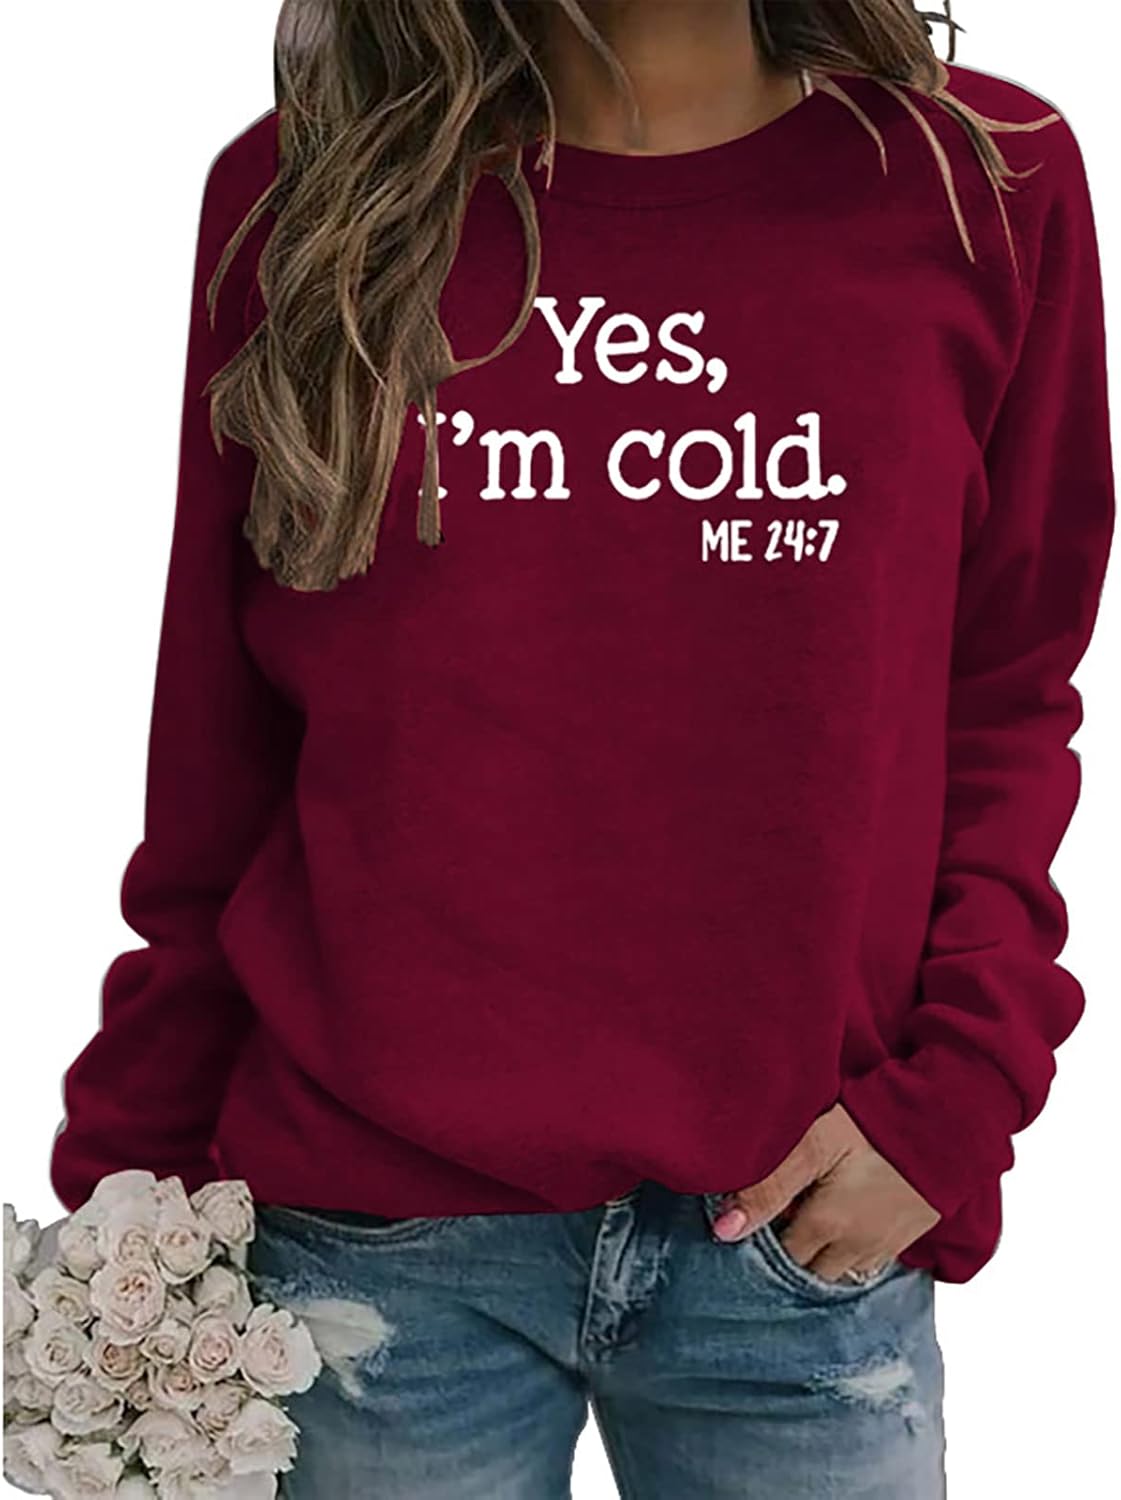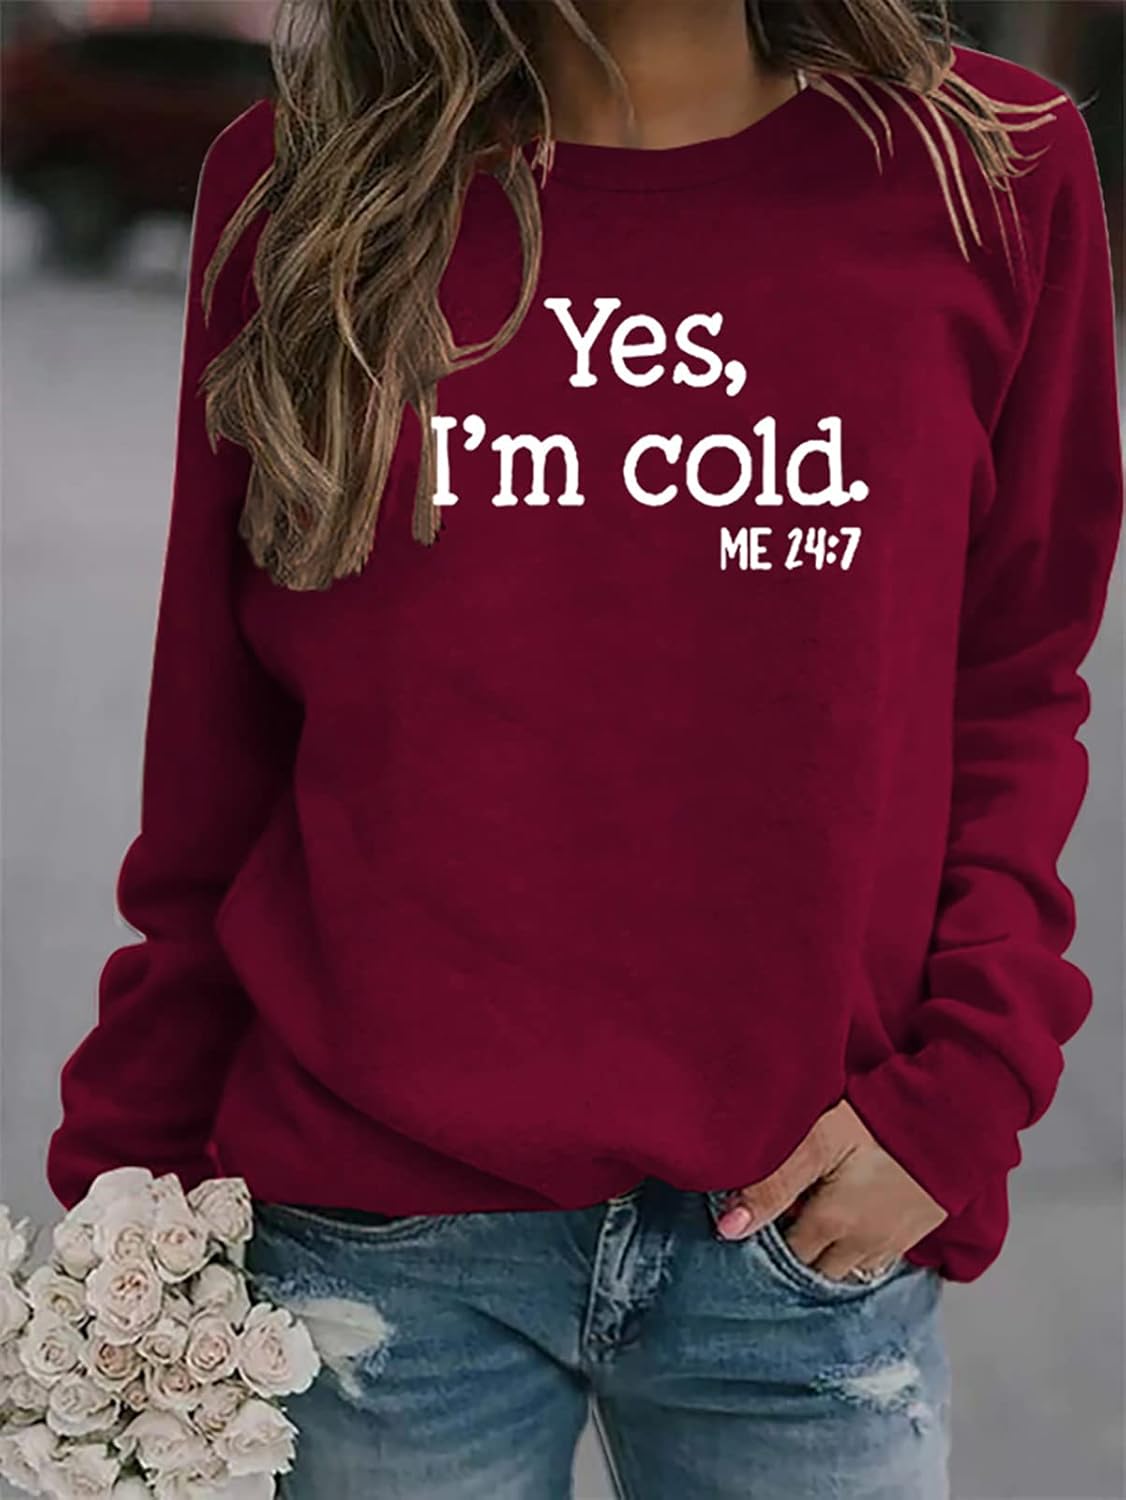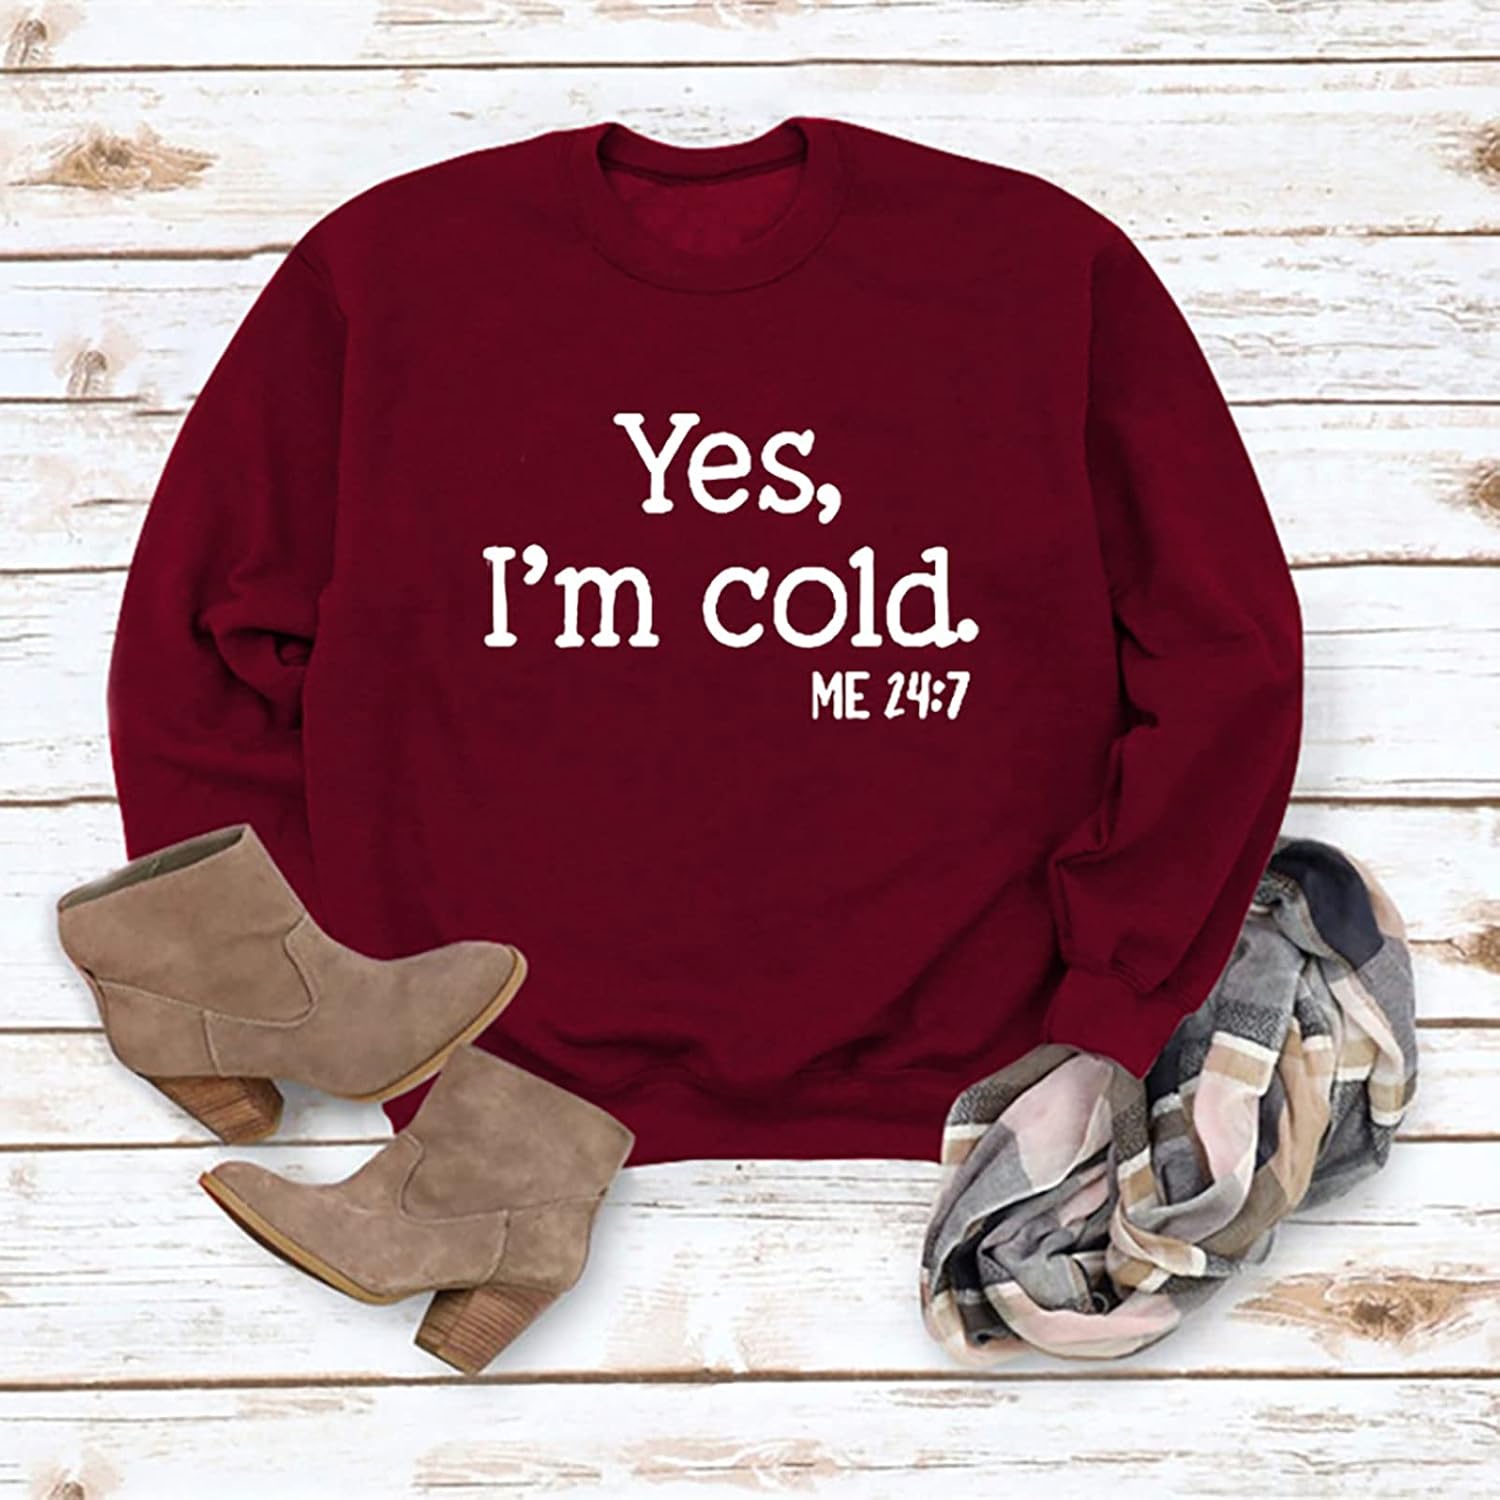
IVERIRMIN Women Yes Im Cold Me 24:7 Funny Crewneck Sweatshirts Letter Print Solid Long Sleeve Casual Pullover Blouse Tops
Category: AMAZON FASHION
Style: Casual Color: Solid Length: Regular Sleeve Length: Long Sleeve Type: Regular Neckline: Crewneck Closure Type: Pullover Type: Top Sheer: No Fabric: Slight Stretch Material: Cotton Composition: 70% Cotton, 30% Polyester Note: Please compare the detail sizes with yours before you buy. Colors may be slightly different depending on computer and monitor settings. Manually measuring may be off by 1-3 cm.
Features: 70% Cotton, 30% Polyester | Imported | Pull On closure | MATERIAL: 70% Cotton, 30% Polyester. The fabric is soft and feels good against the skin. | FEATURES: Letter Pattern, Solid Color, Long Sleeve, Crewneck, Casual Style, Pullover Sweatshirt for Women. | OCCASIONS: Casual, street-wear, shopping, party, home, outdoor, traveling, beach, vacation, office and daily wear. | SIZE: Please refer to the size measurement in the last item picture before ordering. | SERVICE: If you have any questions, please contact us directly, we will reply to your email within 24 hours.